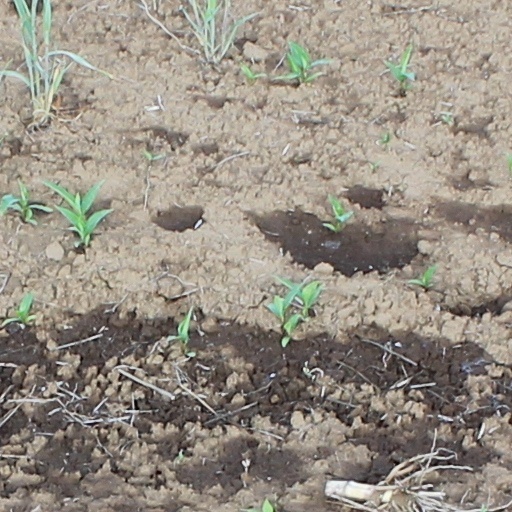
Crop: wheat